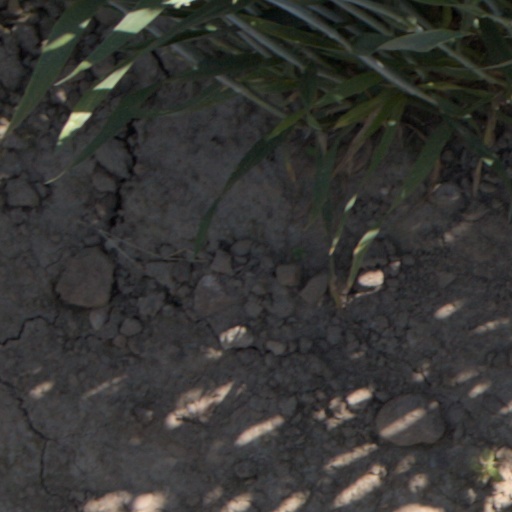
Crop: wheat